William Paterson Van Rensselaer

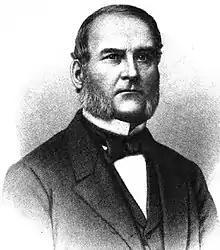
From 1918's "The Bar of Rye Township, Westchester County, New York"

William Paterson Van Rensselaer (March 6, 1805 – November 13, 1872) was an American attorney, landowner, and businessman from New York.